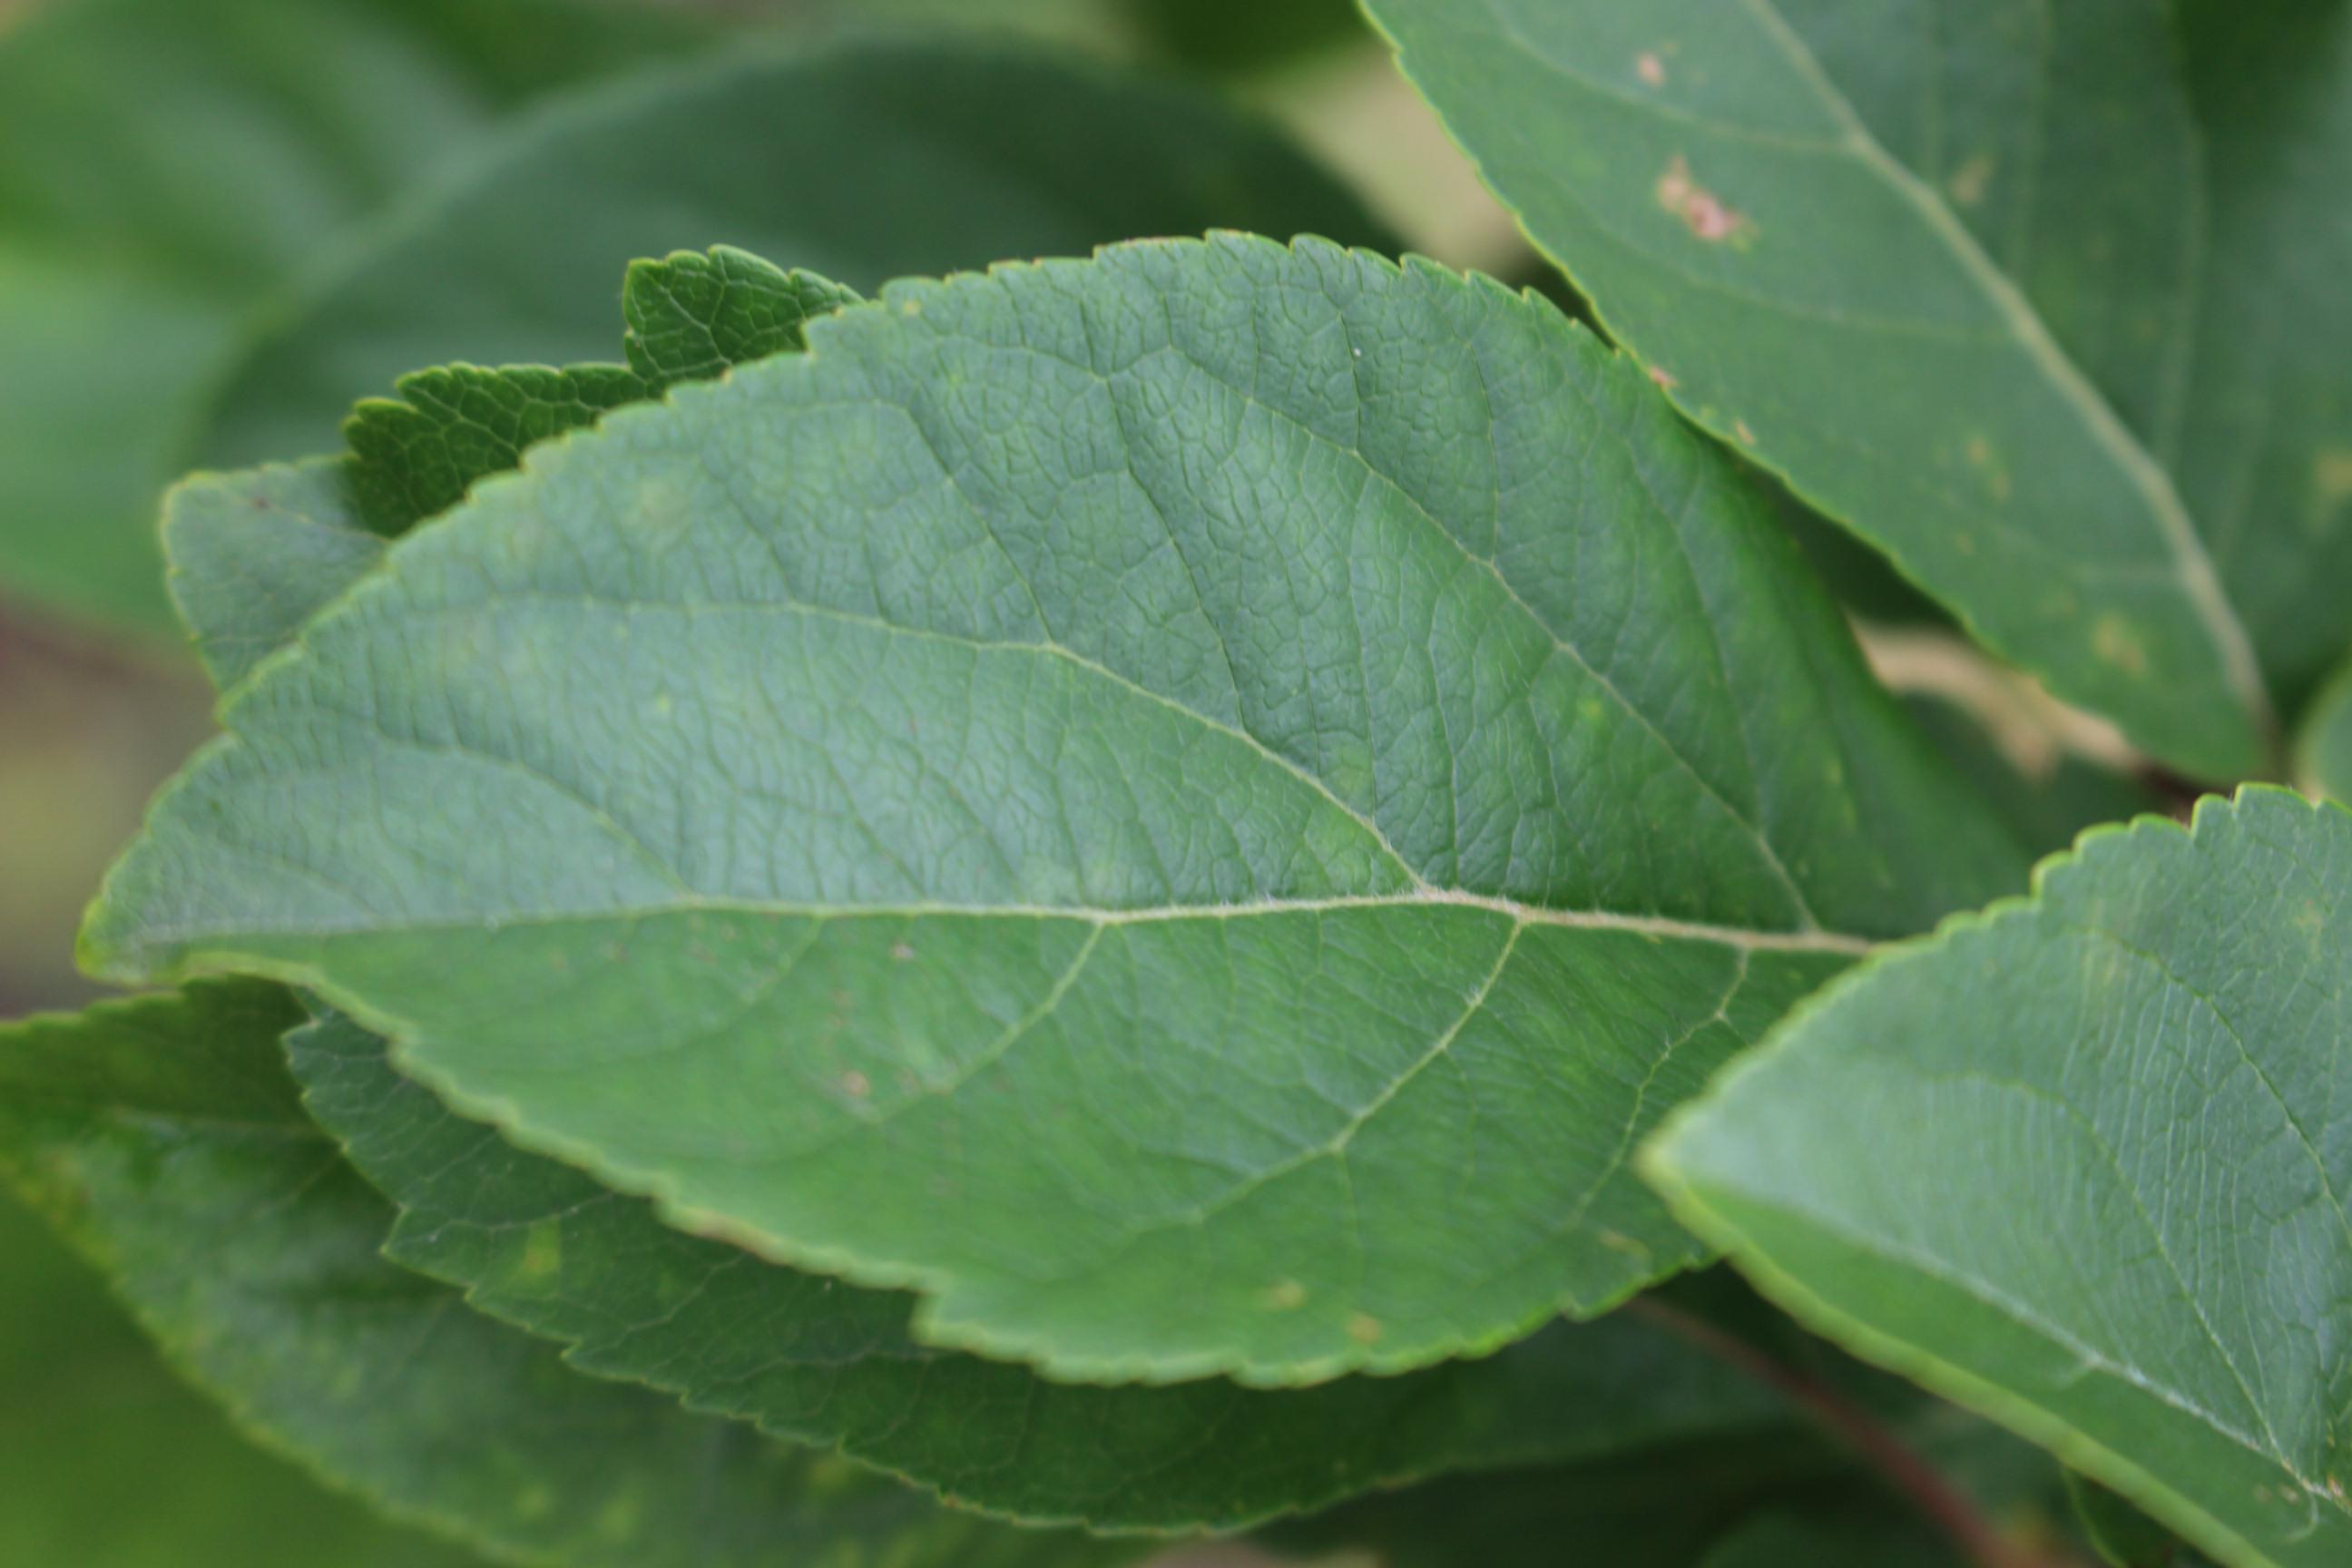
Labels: complex